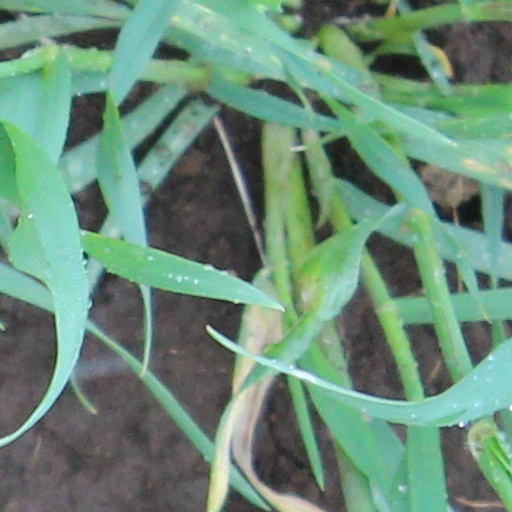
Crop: wheat